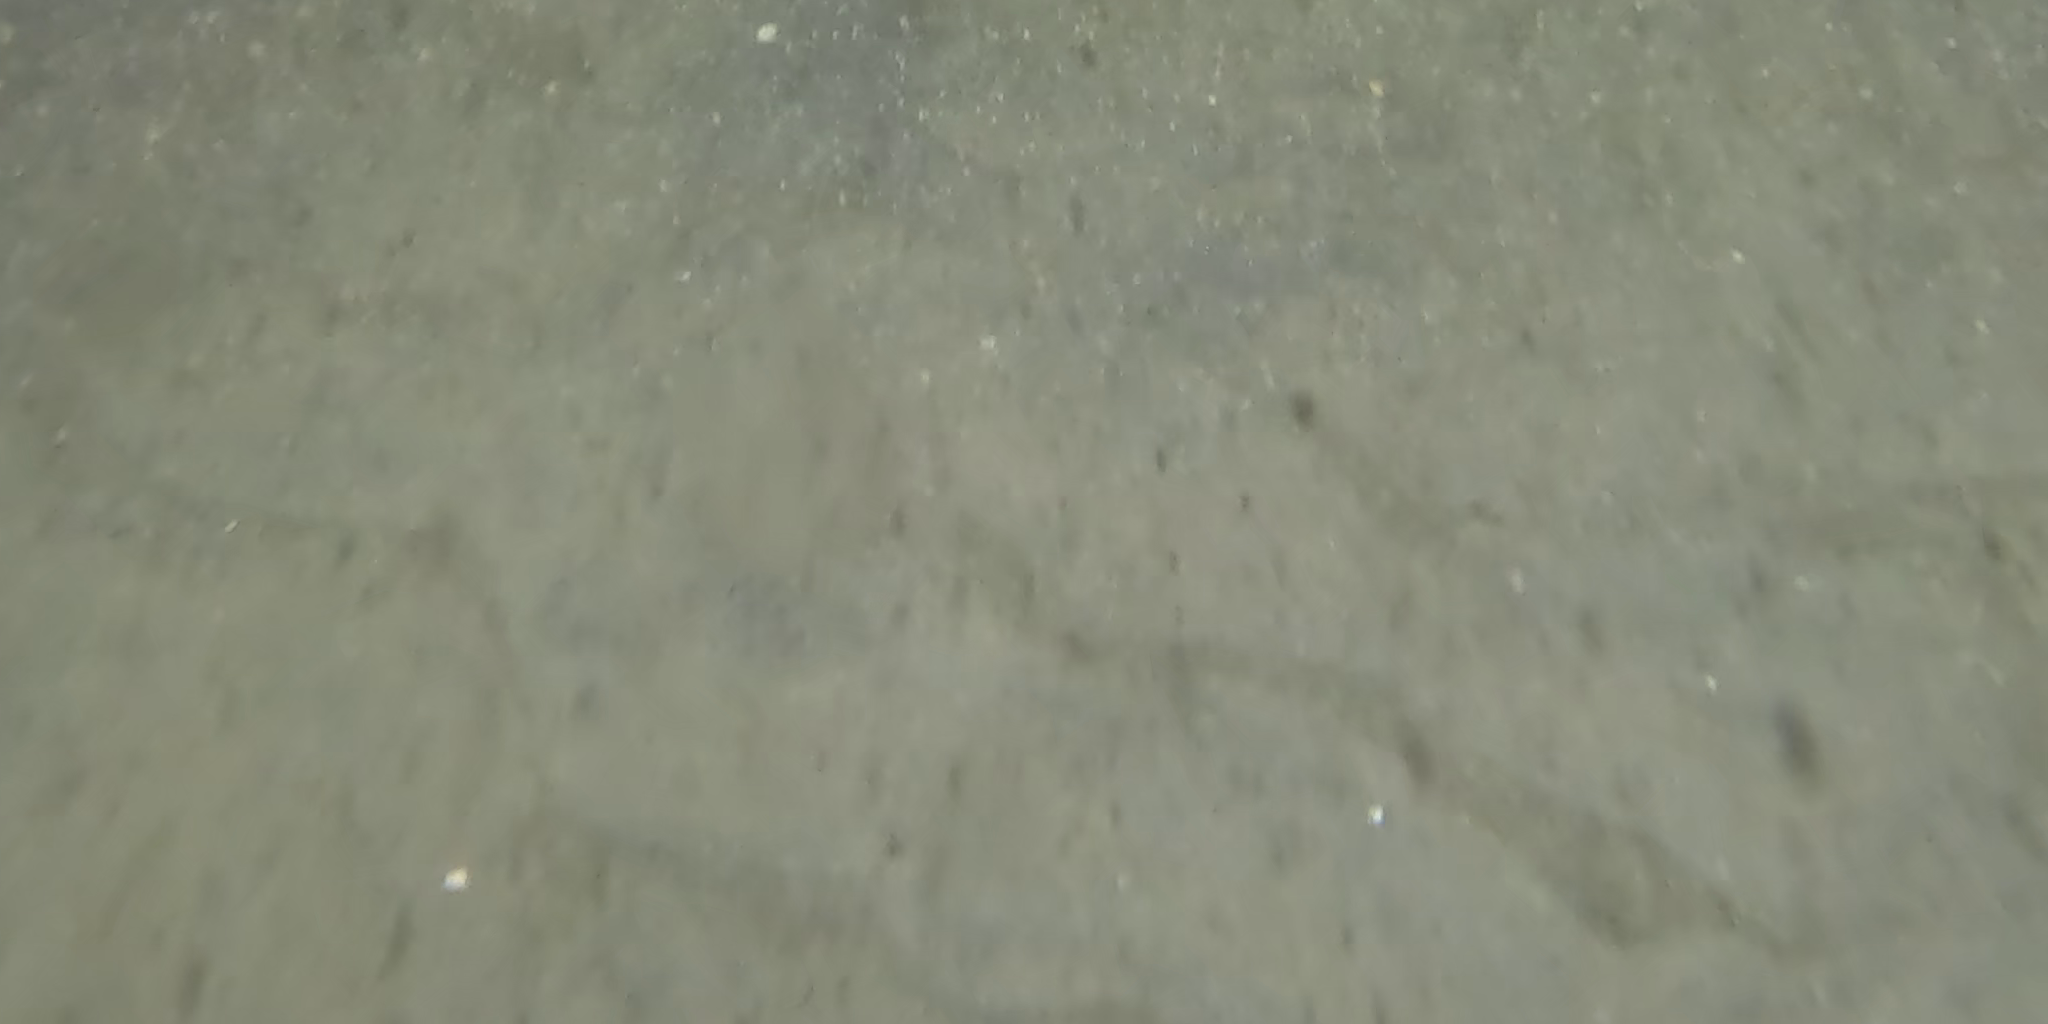
Seabed habitat: sand